Ouergha River

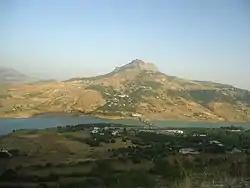
Ouergha River

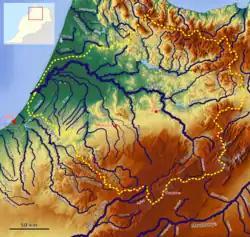
The Sebou River watershed with the oued Ouergha (upper center)

The Ouergha River or Oued Ouerrha (Berber: Asif n Wergha; Arabic:واد ورغة) is a watercourse in Morocco that is a tributary to the Sebou River.